Association for Standardisation of Automation and Measuring Systems

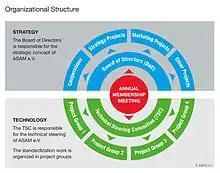
Organizational Structure of ASAM e.V.

, which severely impeded interconnectivity and exchange of data. The directors of development from Audi, BMW, Daimler-Benz, Porsche and Volkswagen agreed to cooperate in this area and founded in 1991 the "Arbeitskreis zur Standardisierung von Automatisierungs- und Messsystemen" (ASAM, Eng., working group for the standardization of automation and measuring systems). Unlike earlier standardization efforts, where standards were created by OEMs and unilaterally imposed on suppliers, ASAM had the goal right from the beginning to include suppliers in the standard development process as equal partners. This measure brought in their technological know-how and ensured that the standards are feasible and result in cost-effective products.